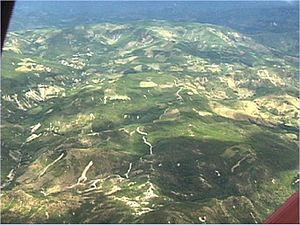
Les années 1990 couvrent la période du 1ᵉʳ janvier 1990 au 31 décembre 1999. Elles furent marquées par plusieurs guerres telles que les guerres de Yougoslavie, les guerres en Tchétchénie, le début de la deuxième guerre du Congo, la dislocation de l'URSS ainsi que différentes guerres civiles. Le génocide des Tutsis au Rwanda fut un des évènements les plus atroces du XXᵉ siècle.
La déforestation est le phénomène de régression durable des surfaces couvertes de forêts, qu'il soit d'origine anthropique ou naturelle. Si une forêt repousse après une coupe, une attaque d'insectes xylophage ou un feu, on ne parle pas de déforestation. Le phénomène de déforestation est souvent évoqué en lien avec celui de dégradation de la forêt. La perte de couvert forestier fait référence à la perte de surface forestière brute, elle est souvent observée par satellite.